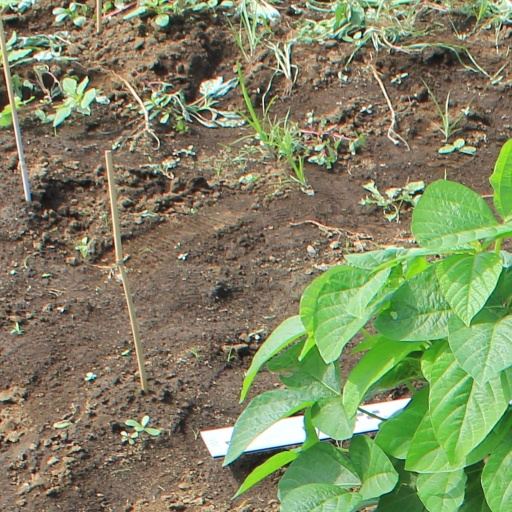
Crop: soybean